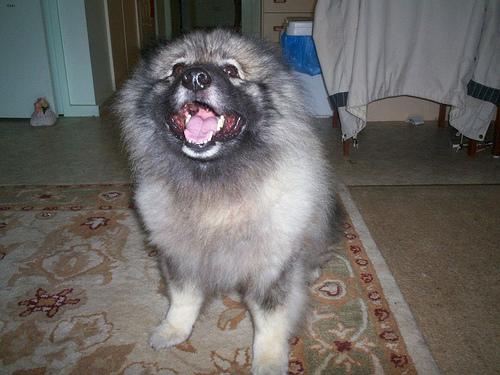
Breed: keeshond